Sky position (RA, Dec in degrees): 180.754, 10.162
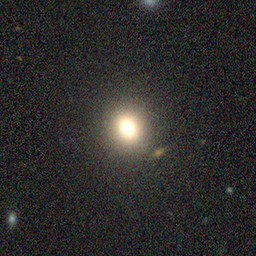
Galaxy morphology: Round Smooth Galaxies